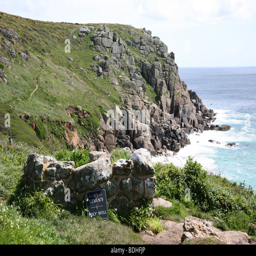
on the cliff is country